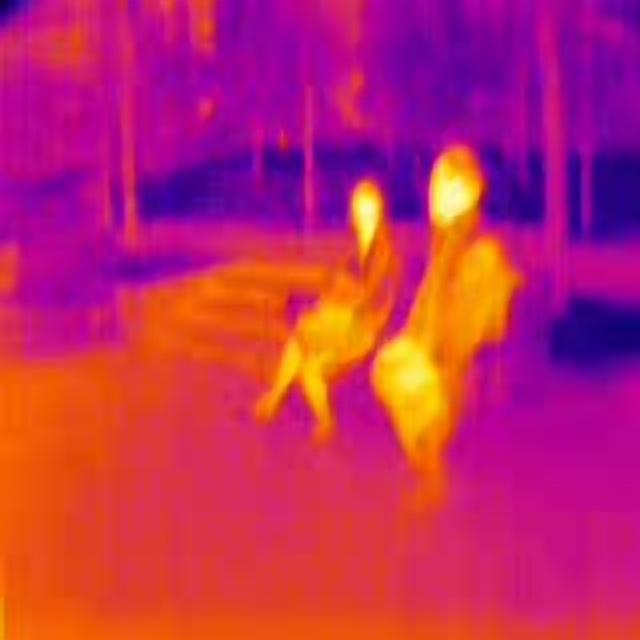
Detected objects:
label: person
label: person